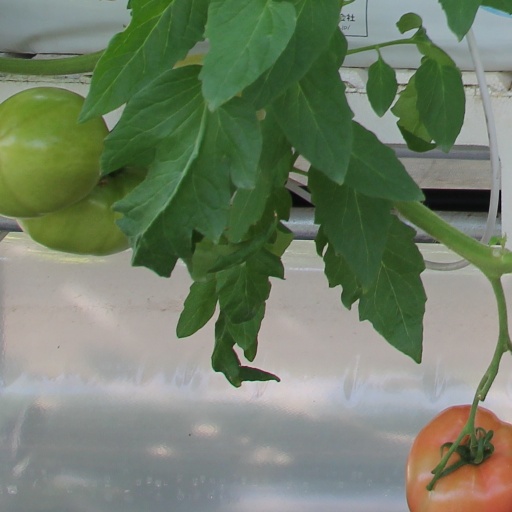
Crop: tomato